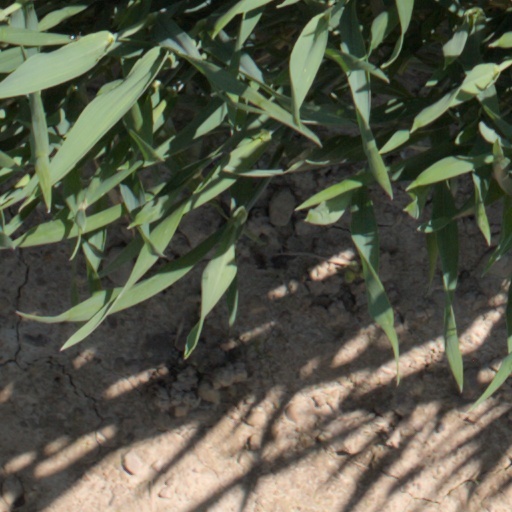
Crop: wheat